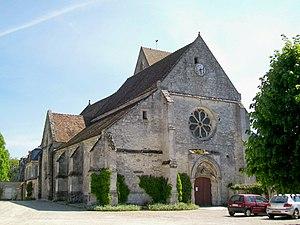
L'église Saint-Martin de Borest depuis le nord-ouest.
L'église Saint-Martin est une église catholique paroissiale située à Borest, dans le département de l'Oise, en France. Son histoire reste mal connue. L'intéressant portail du milieu du XIIᵉ siècle est la partie la plus ancienne de l'église. Le chœur au chevet plat éclairé par un triplet, ses deux chapelles latérales et le petit clocher forment un ensemble cohérent de style gothique, qui se distingue par son dépouillement raffiné, et tire son influence de l'architecture cisterciennes et de l'abbatiale de Chaalis toute proche. La nef et son unique bas-côté ont été reconstruites au second quart du XVIᵉ siècle dans le style gothique flamboyant, et sont également d'une construction soignée, même si les contraintes économiques ont obligé de concentrer l'effort décoratif sur l'intérieur. L'église Saint-Martin a été inscrite aux monuments historiques par arrêté du 5 avril 1930, et se trouve globalement dans un bon état de conservation. Elle est aujourd'hui affiliée à la paroisse Saint-Rieul de Senlis, et les messes dominicales y sont célébrées le samedi précédant le deuxième dimanche du mois.
Cet article recense les monuments historiques de l'est de l'Oise, en région des Hauts-de-France, en France.
Borest est une commune française située dans le département de l'Oise en région Hauts-de-France.